Mermaid

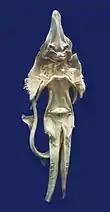
A mummified "Sea Devil" fish, Mashhad Museum, Iran.

Fake mermaids made in China and the Malay Archipelago out of monkey and fish parts were imported into Europe by Dutch traders since the mid-sixteenth century, and their manufactures are thought to go back earlier. The manufacture of mermaids from monkey and fish parts also occurred in Japan, especially in the Kyūshū region, as a souvenir industry targeting foreigners. Mōri Baien painted full color illustrations of such a compositely manufactured "ningyo" specimen in his ichthyological tract (1825). For much of the Edo Period, Nagasaki (in Kyūshū) was the only trade port open to foreign countries, and the only place where non-Japanese aliens could reside. Jan Cock Blomhoff, the Dutch East India Company director stationed in Dejima, Nagasaki is known to have acquired merfolk mummies; these and other specimens are now held in the National Museum of Ethnology in Leiden, Netherlands.